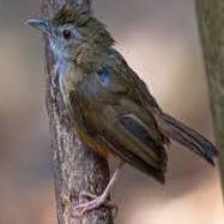
Species: ABBOTTS BABBLER
Scientific name: MALACOCINCLA ABBOTTI